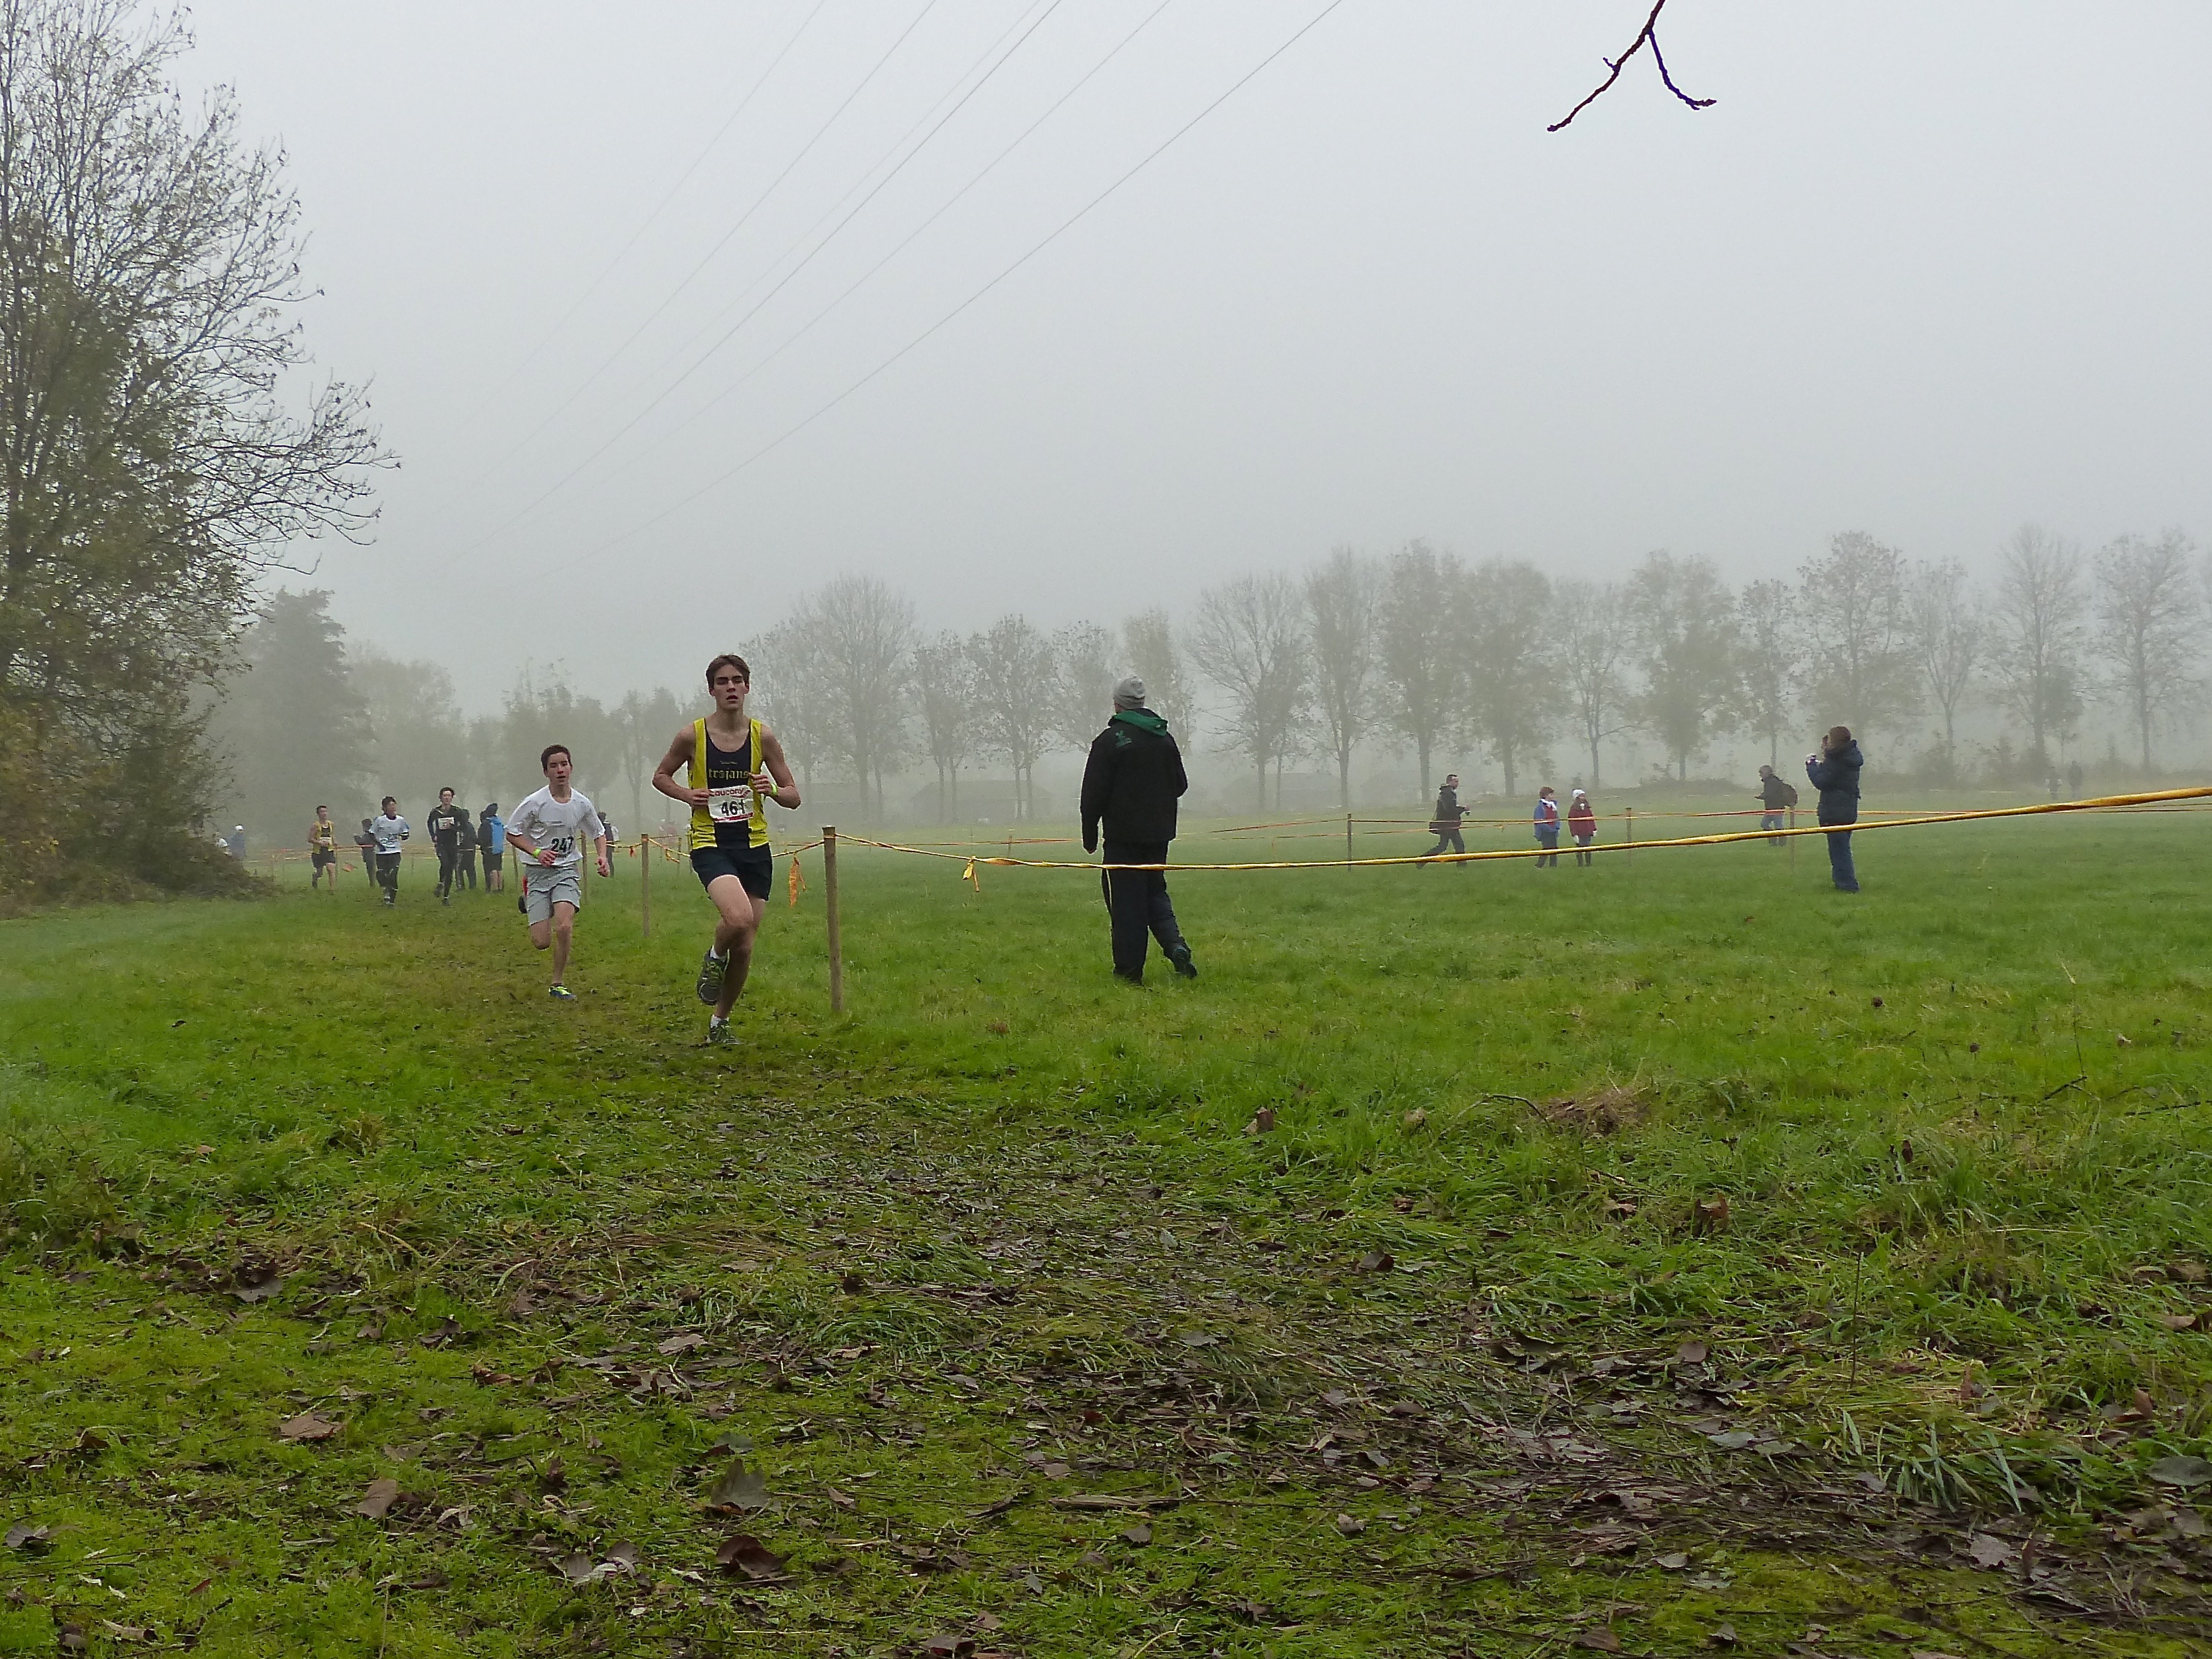
fog, mist, sport, meadow, running, ash, plain, crosscountry, belgium, race, competition, team, sports, championship, habitat, xc, antwerp, necis, natural environment